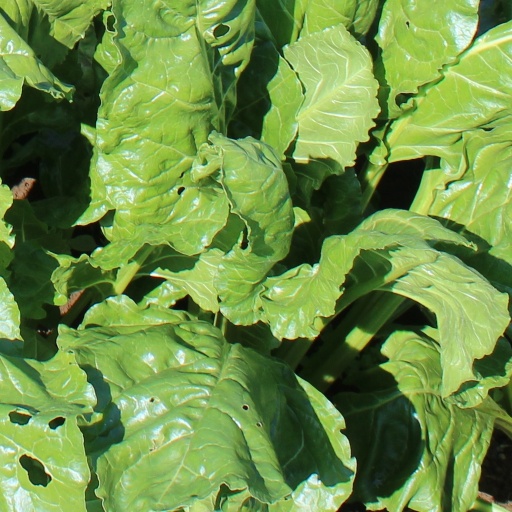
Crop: sugar beet